Halime Oguz

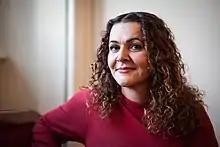
Halime Oguz, 2018

Halime Oguz (born 15 June 1970 in Tavsancali, Turkey) is a Turkish-Danish politician, who is a member of the Folketing for the Socialist People's Party. She was elected into parliament at the 2019 Danish general election.